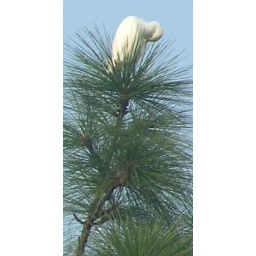
Egret in a tree twice as high as my house